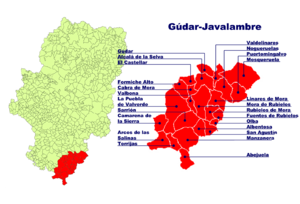
Gúdar-Javalambre est une comarque aragonaise située dans la Province de Teruel.